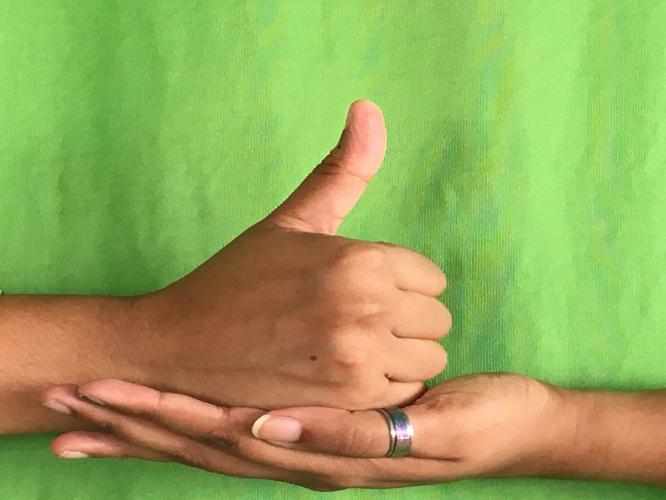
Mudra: Shivalinga
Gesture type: double_hand